Toyota Field (Madison, Alabama)

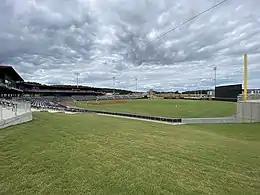
View of Toyota Field from Budweiser Berm

Toyota Field is a baseball park in Madison, Alabama. It is located west of Huntsville, the metropolitan area's largest city, and sits on a major thoroughfare, Interstate 565. It serves as the home of the Rocket City Trash Pandas, the relocated minor league team formerly known as the Mobile BayBears, a team that plays in the Southern League. It was scheduled to open April 15, 2020 and seats up to 7,000 people. Groundbreaking occurred on June 9, 2018. Toyota Motor Manufacturing Alabama purchased the naming rights to the stadium.